André Matias

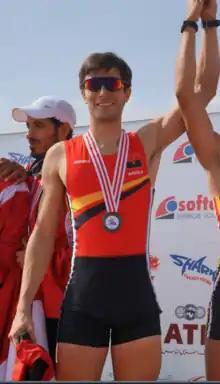
André Matias winning bronze at the 2013 African Championships

André Matias (born 22 June 1989) is an Angolan rower. He competed in the men's lightweight double sculls event at the 2016 Summer Olympics. Matias and his partner Jean-Luc Rasamoelina finished second in the Men's Lightweight Double Sculls D-Final at the 2016 Rio Olympics, and 20th overall. He is a graduate of Hamilton College and Georgetown University Law Center.